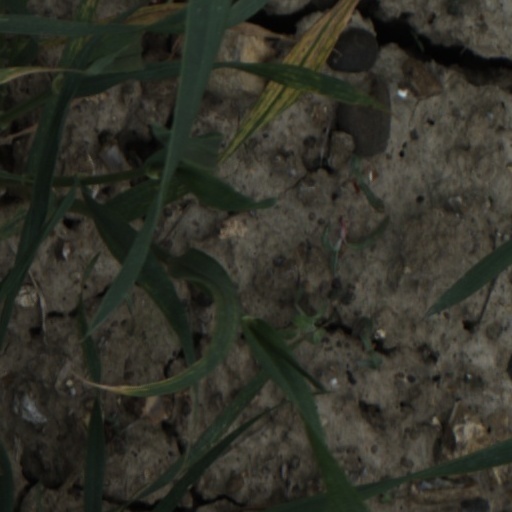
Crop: wheat